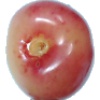
Label: cherry_rainier